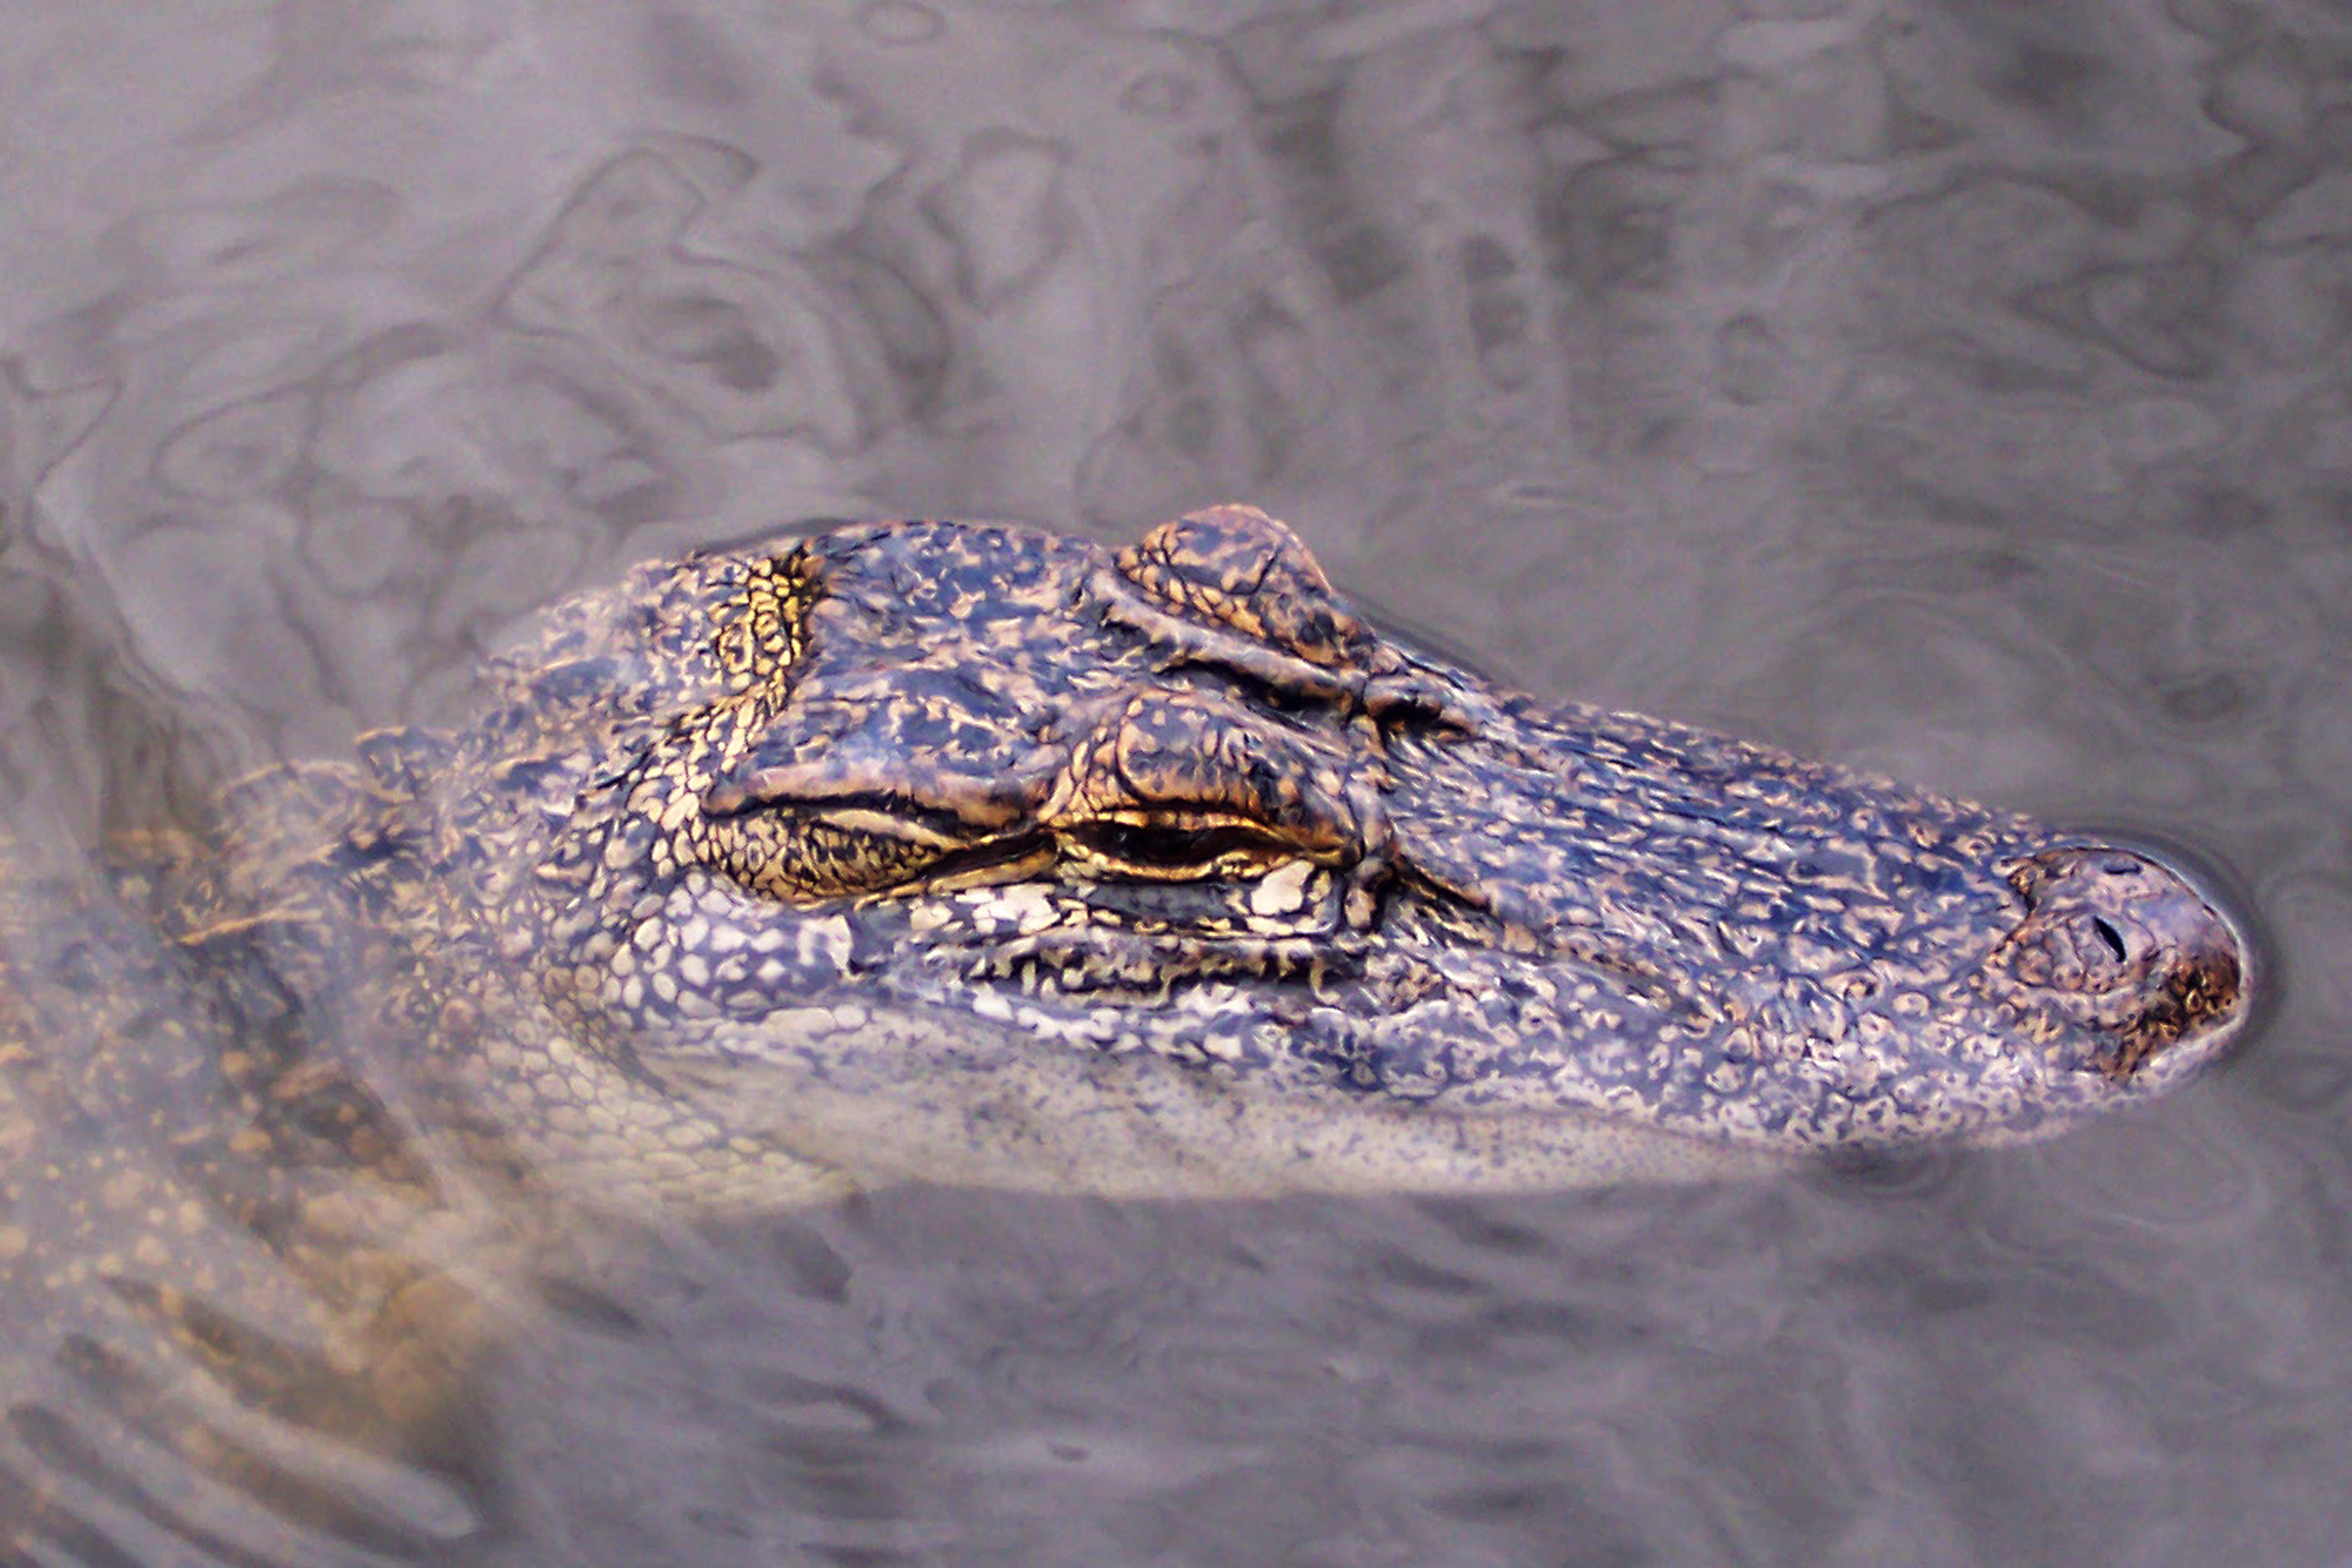
water, swamp, lake, wildlife, reptile, fauna, alligator, head, vertebrate, gator, macro photography, crocodilia, bayou